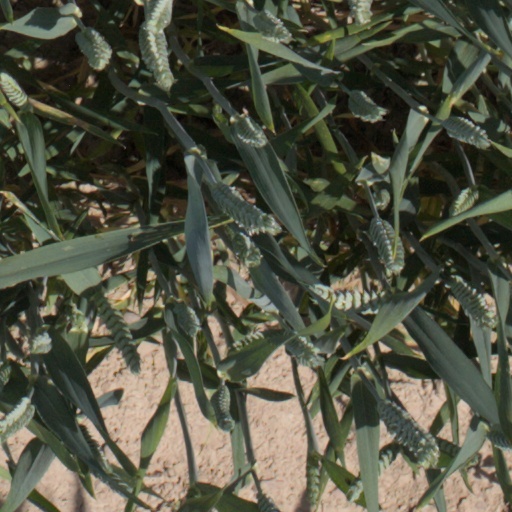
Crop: wheat